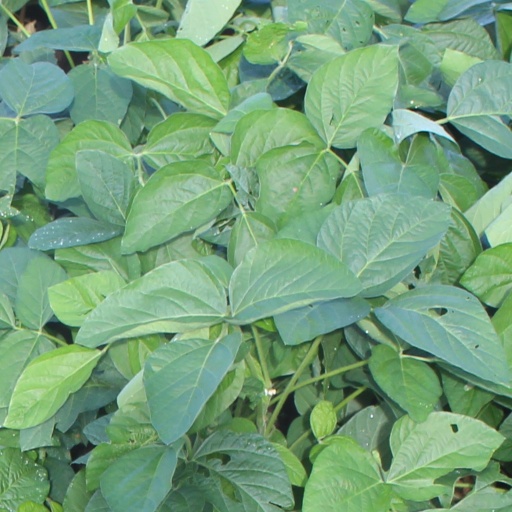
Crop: soybean